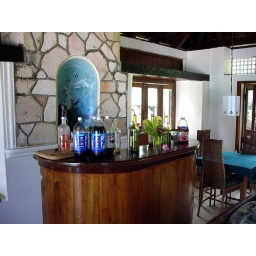
Probably the one place we all spent the most time at. I know I spent more time behind the bar then in bed most days.